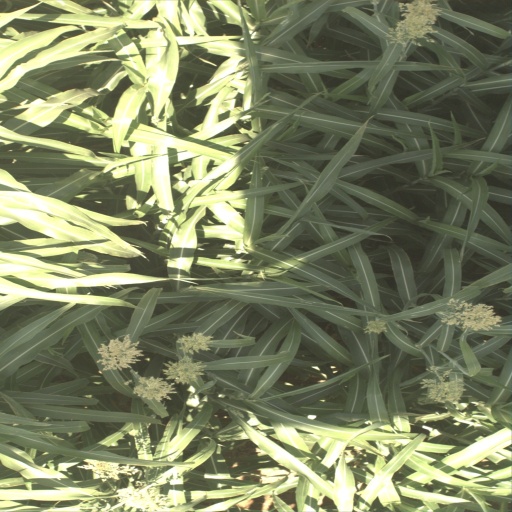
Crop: sorghum